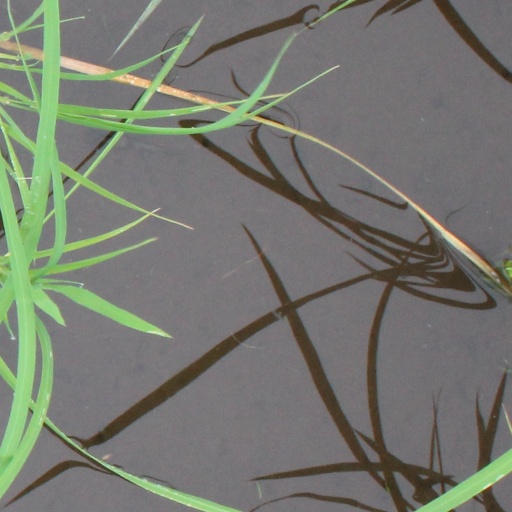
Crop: rice